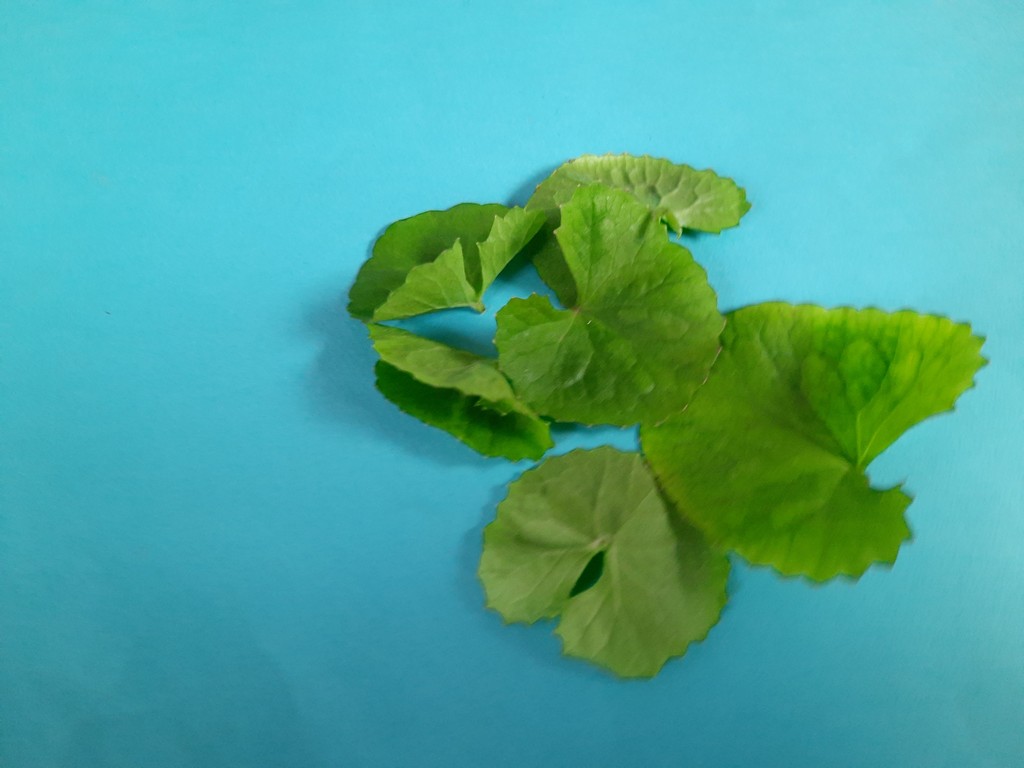
Label: Healthy